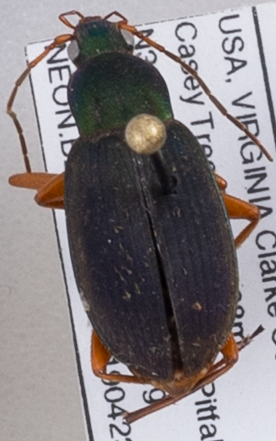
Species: Chlaenius aestivus
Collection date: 2019-04-23
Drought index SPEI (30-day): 0.41
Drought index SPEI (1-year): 2.09
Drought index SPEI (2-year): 2.09